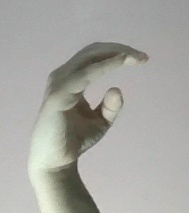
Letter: jeem